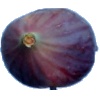
Label: Fig 1